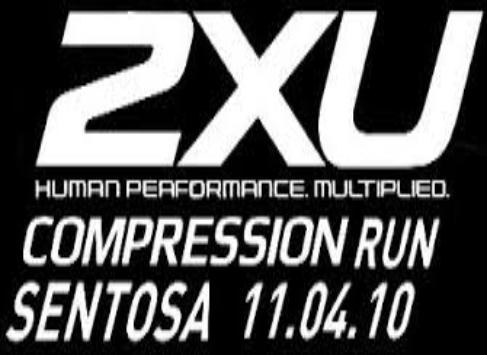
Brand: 2XU
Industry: Sports